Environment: lab
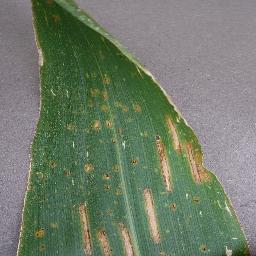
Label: gray_leaf_spot